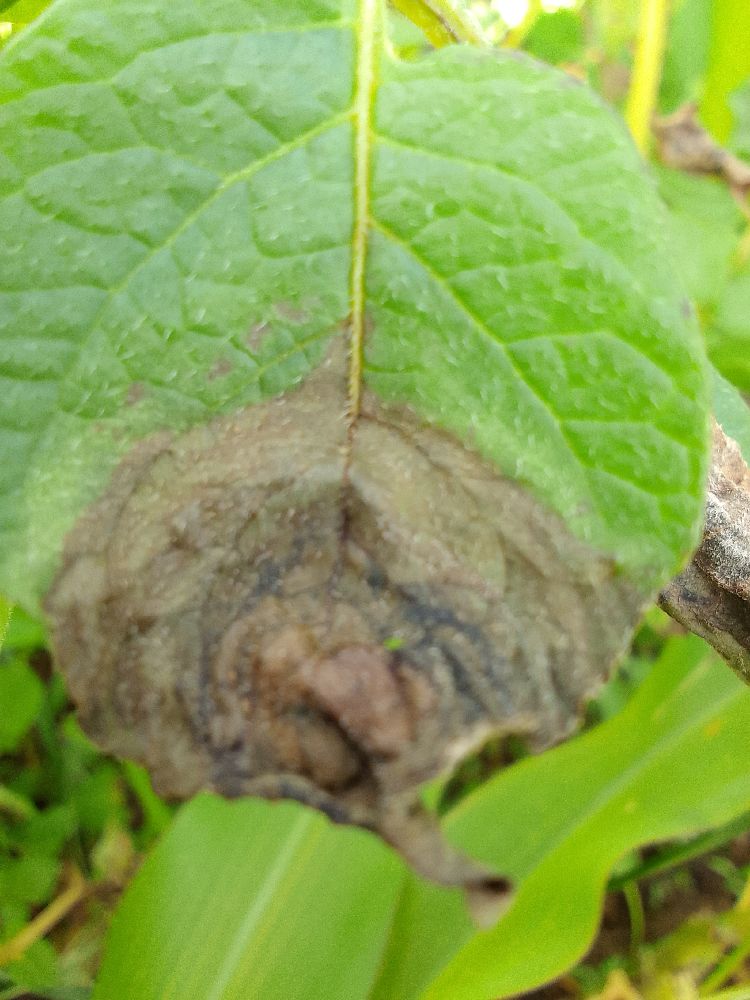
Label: Late blight